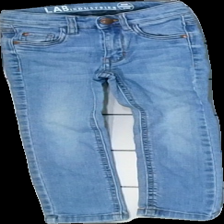
View: front
Type: Jeans
Category: Children
Brand: Kappahl
Colors: Blue
Material: 100% Cotton
Cut: Regular
Size: 104
Trend: Denim
Damage: damaged elastane
Damage location: top center
Price range: <50
Recommended usage: Remake
Description: Blue jeans